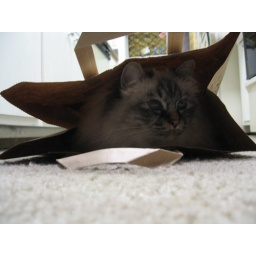
More cat in a bag